Saint-Genès-de-Blaye

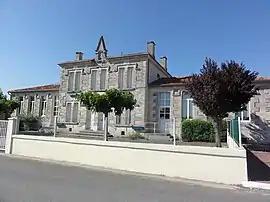
Town hall

Saint-Genès-de-Blaye (literally "Saint-Genès of Blaye") is a commune in the Gironde department in Nouvelle-Aquitaine in southwestern France.